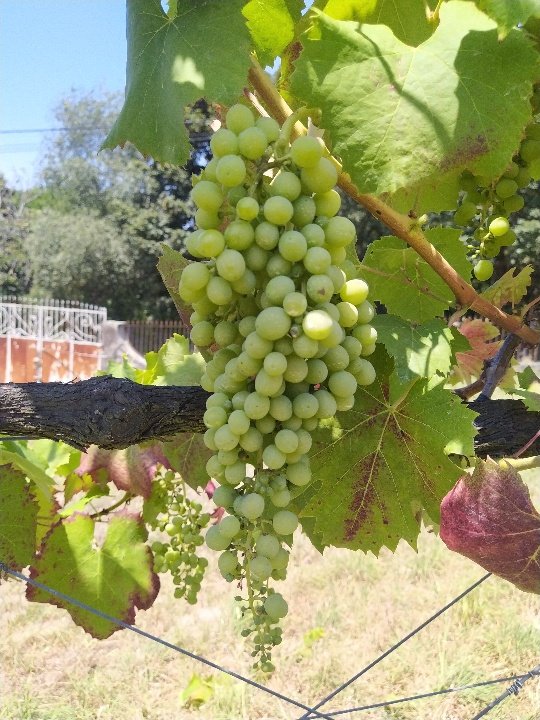
Berries visible: 111
Grape clusters: 2